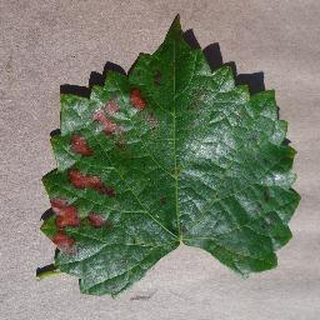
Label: grape_esca_black_measles